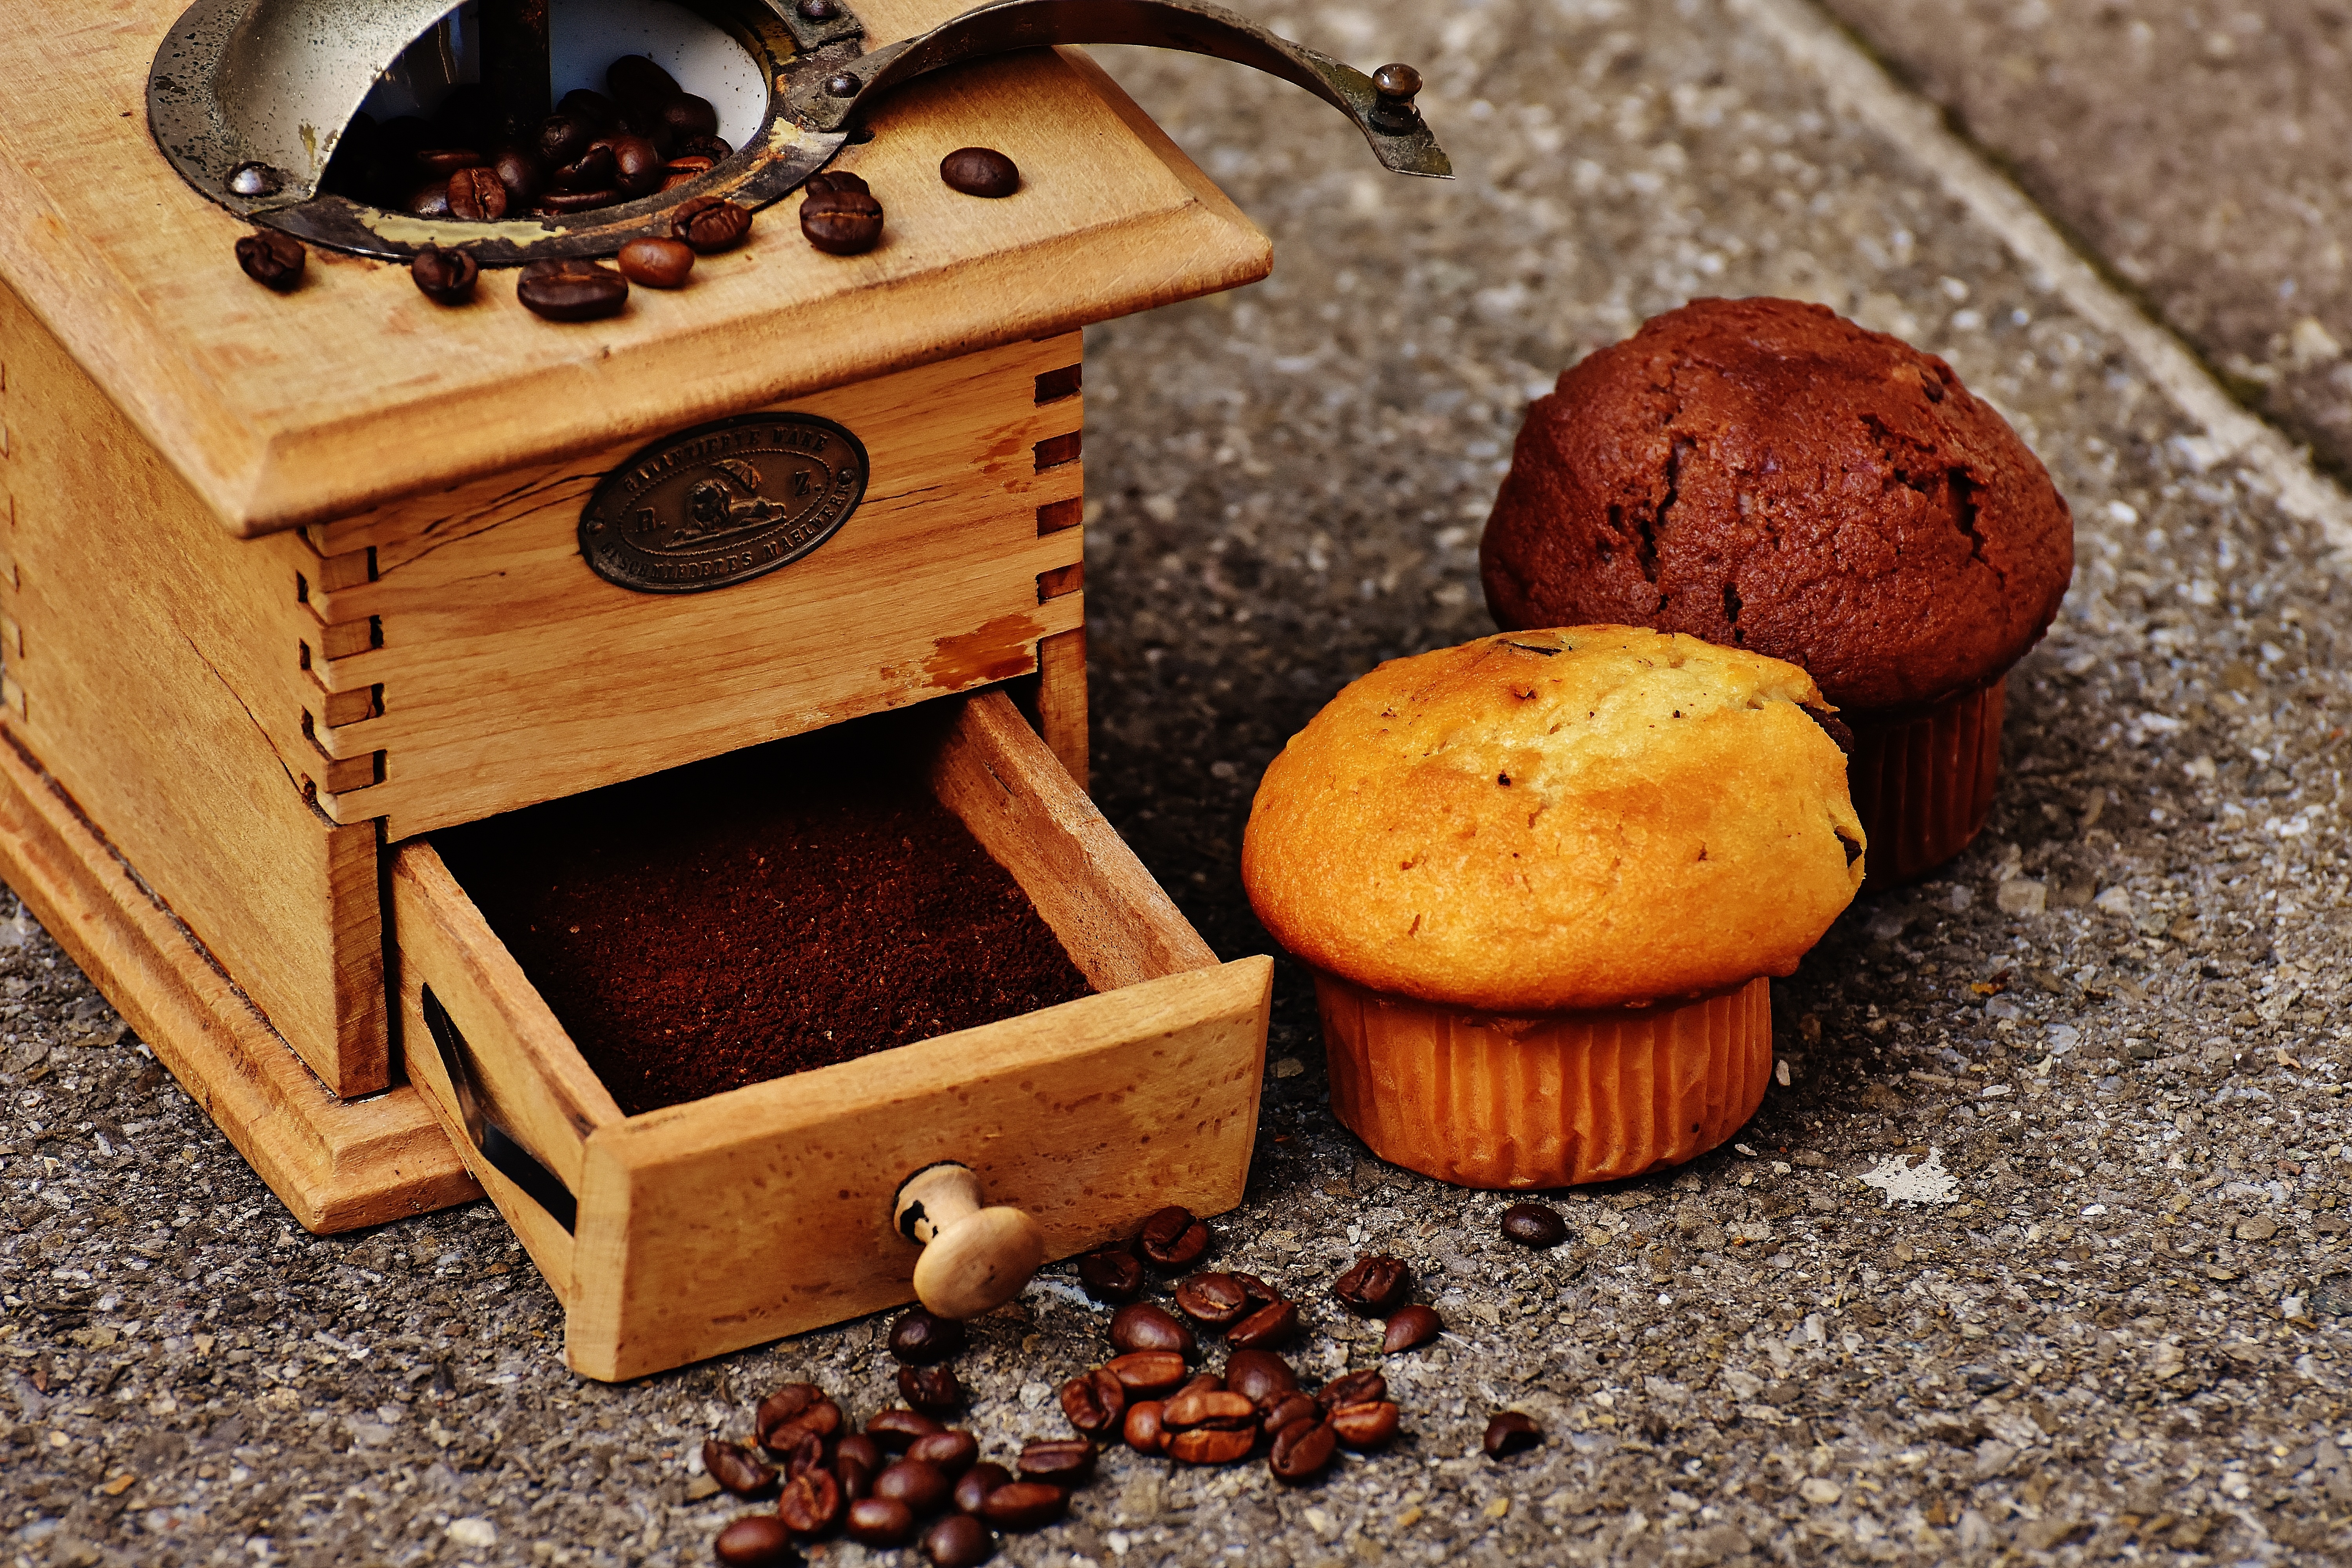
coffee, wood, sweet, food, produce, chocolate, baking, dessert, eat, delicious, cake, bakery, muffin, calories, bake, pastries, grinder, cookies, enjoy, benefit from, treat, muffins, baked goods, small cakes, coffee beans, baked food, schokoladenmuffins, fine pastry